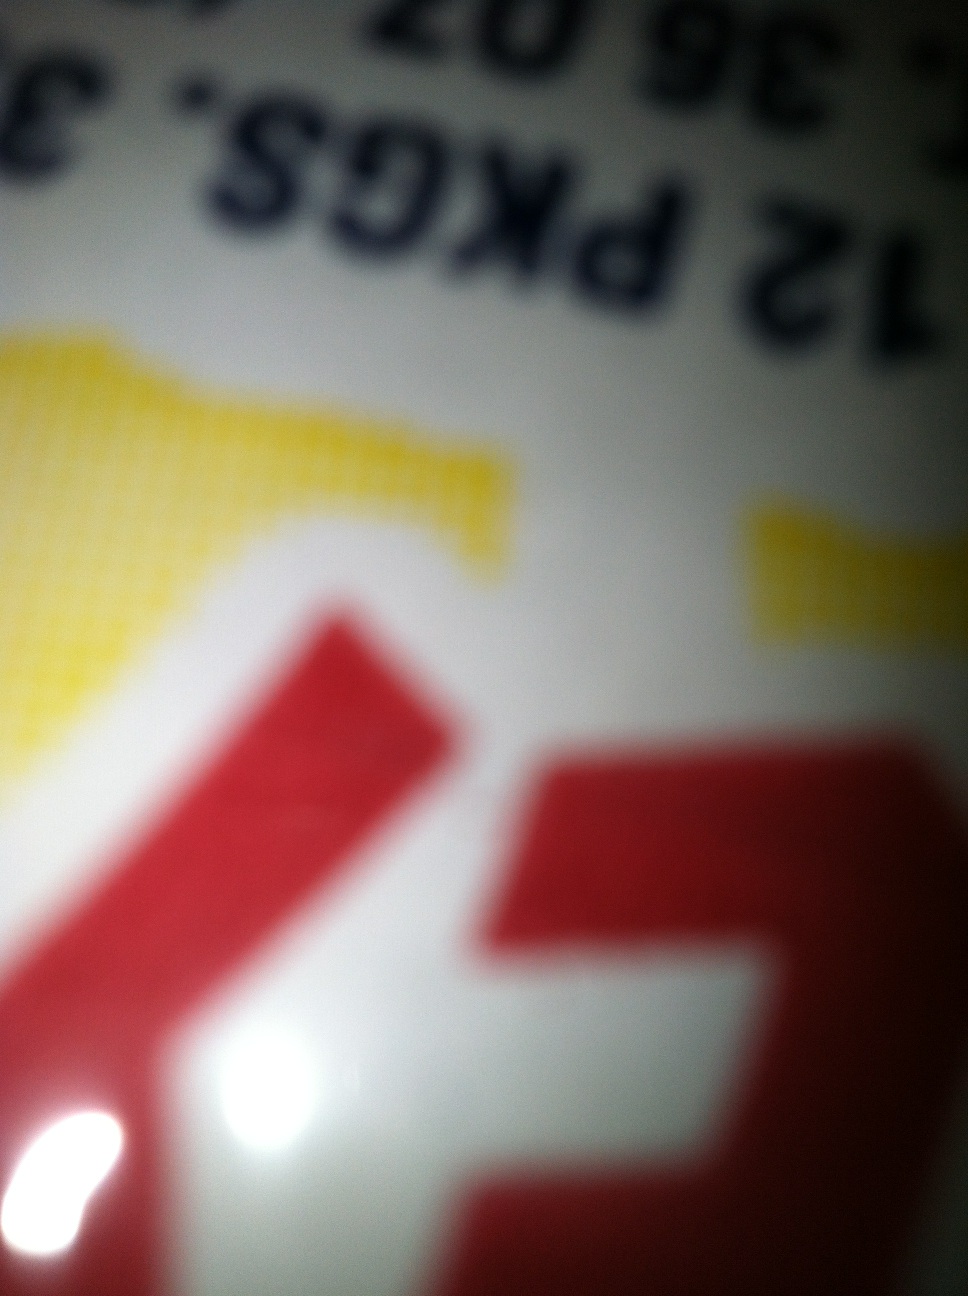Question: What is in this package?
Answer: unanswerable